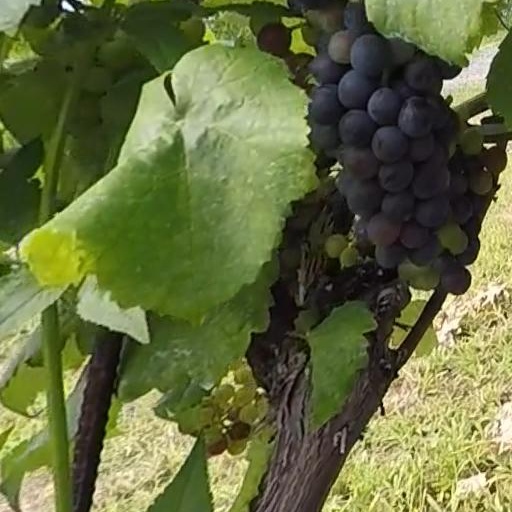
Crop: grape